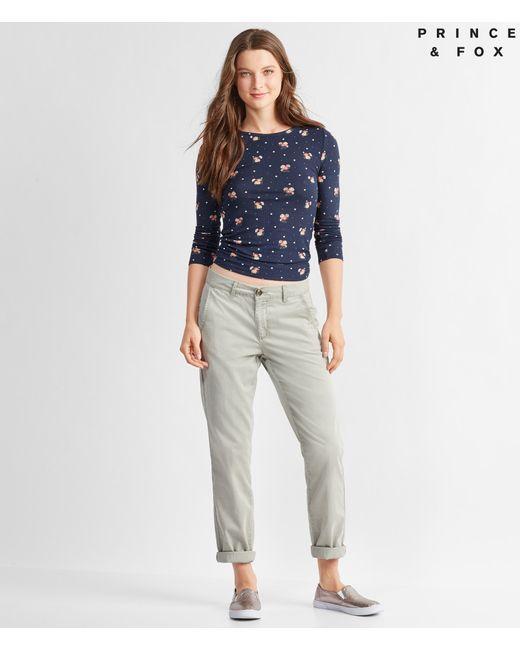
Top mit Schmetterlingsdruck und grauen Jeans